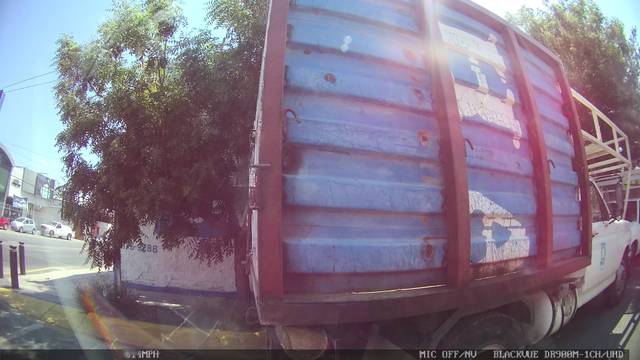
Region: Mexico
Coordinates: 20.747, -103.444